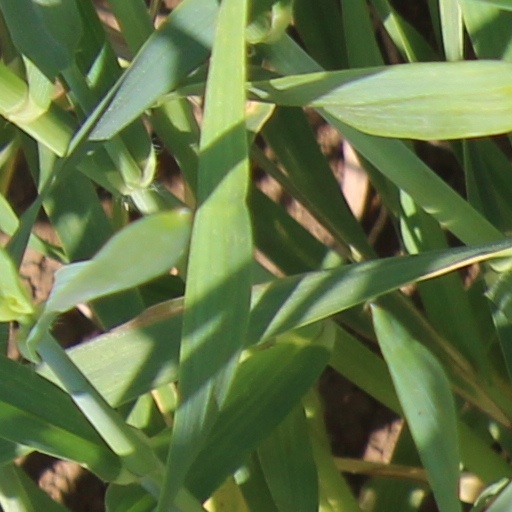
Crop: wheat